Hegra Station

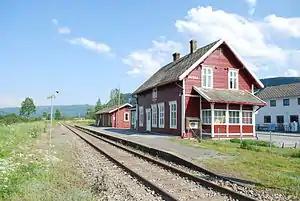
View of the station

Hegra Station is a railway station on the Meråker Line in the village of Hegra in the Stjørdal Municipality in Trøndelag county, Norway. The station was opened on 17 October 1881 as Hegre. It received the current name on 1 June 1919, and has been unstaffed since 1 March 1971.